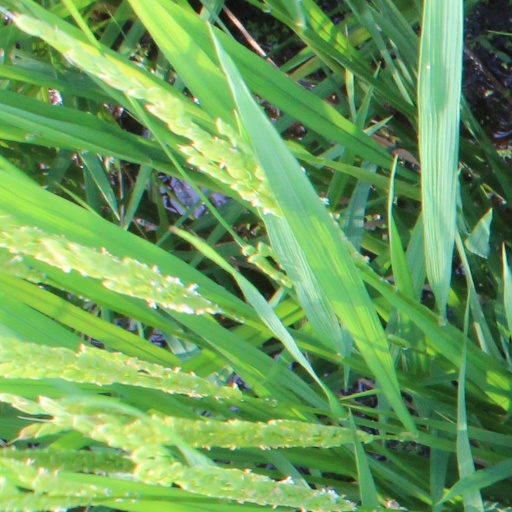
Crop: rice